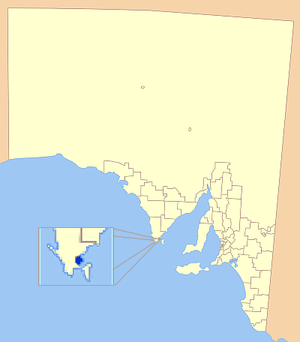
La ville de Port Lincoln est une zone d'administration locale située à l'extrémité sud de la péninsule d'Eyre en Australie-Méridionale en Australie.